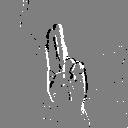
ASL letter: u